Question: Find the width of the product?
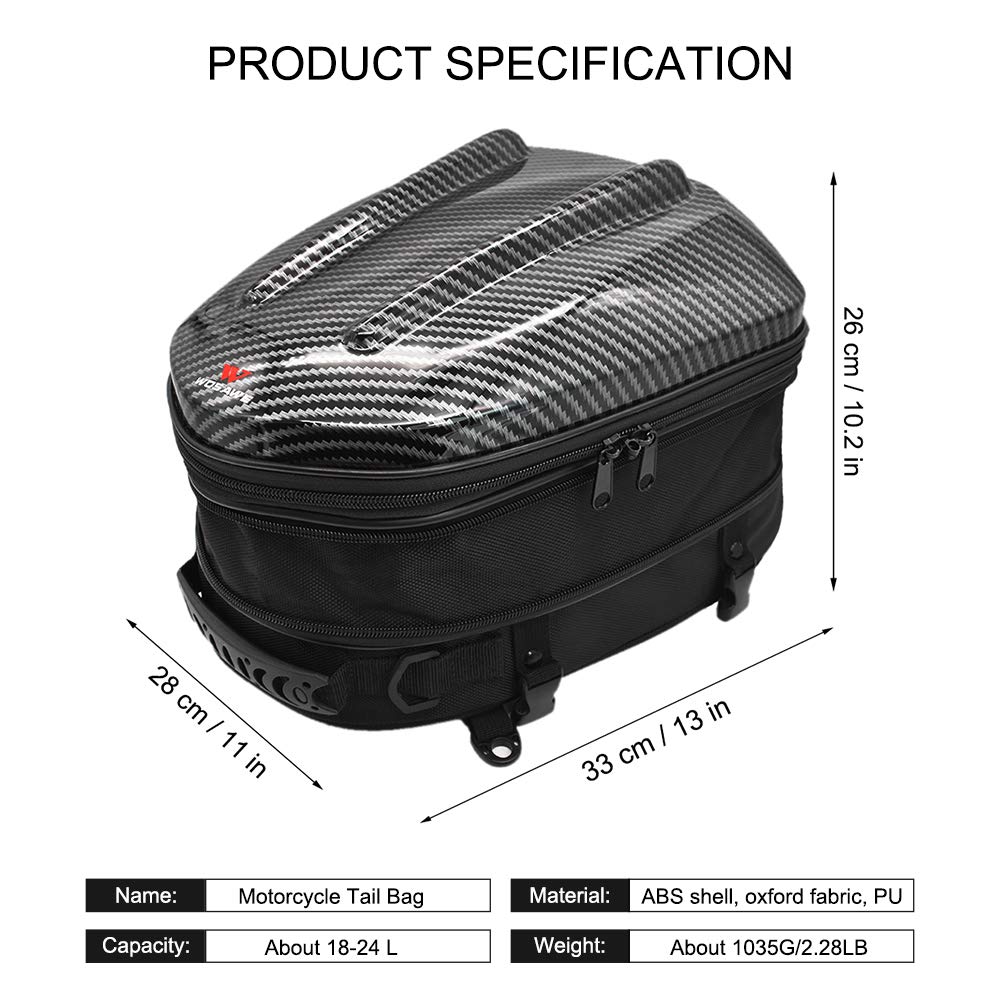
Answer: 11.0 inch